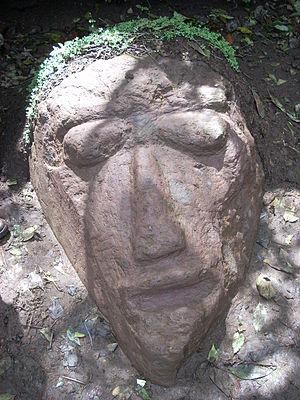
Cette liste des sites mayas est une liste alphabétique répertoriant un nombre significatif de sites archéologiques associés à la civilisation maya de la Mésoamérique.